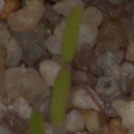
Label: fat_hen